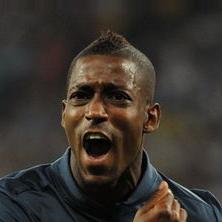
Age: 29